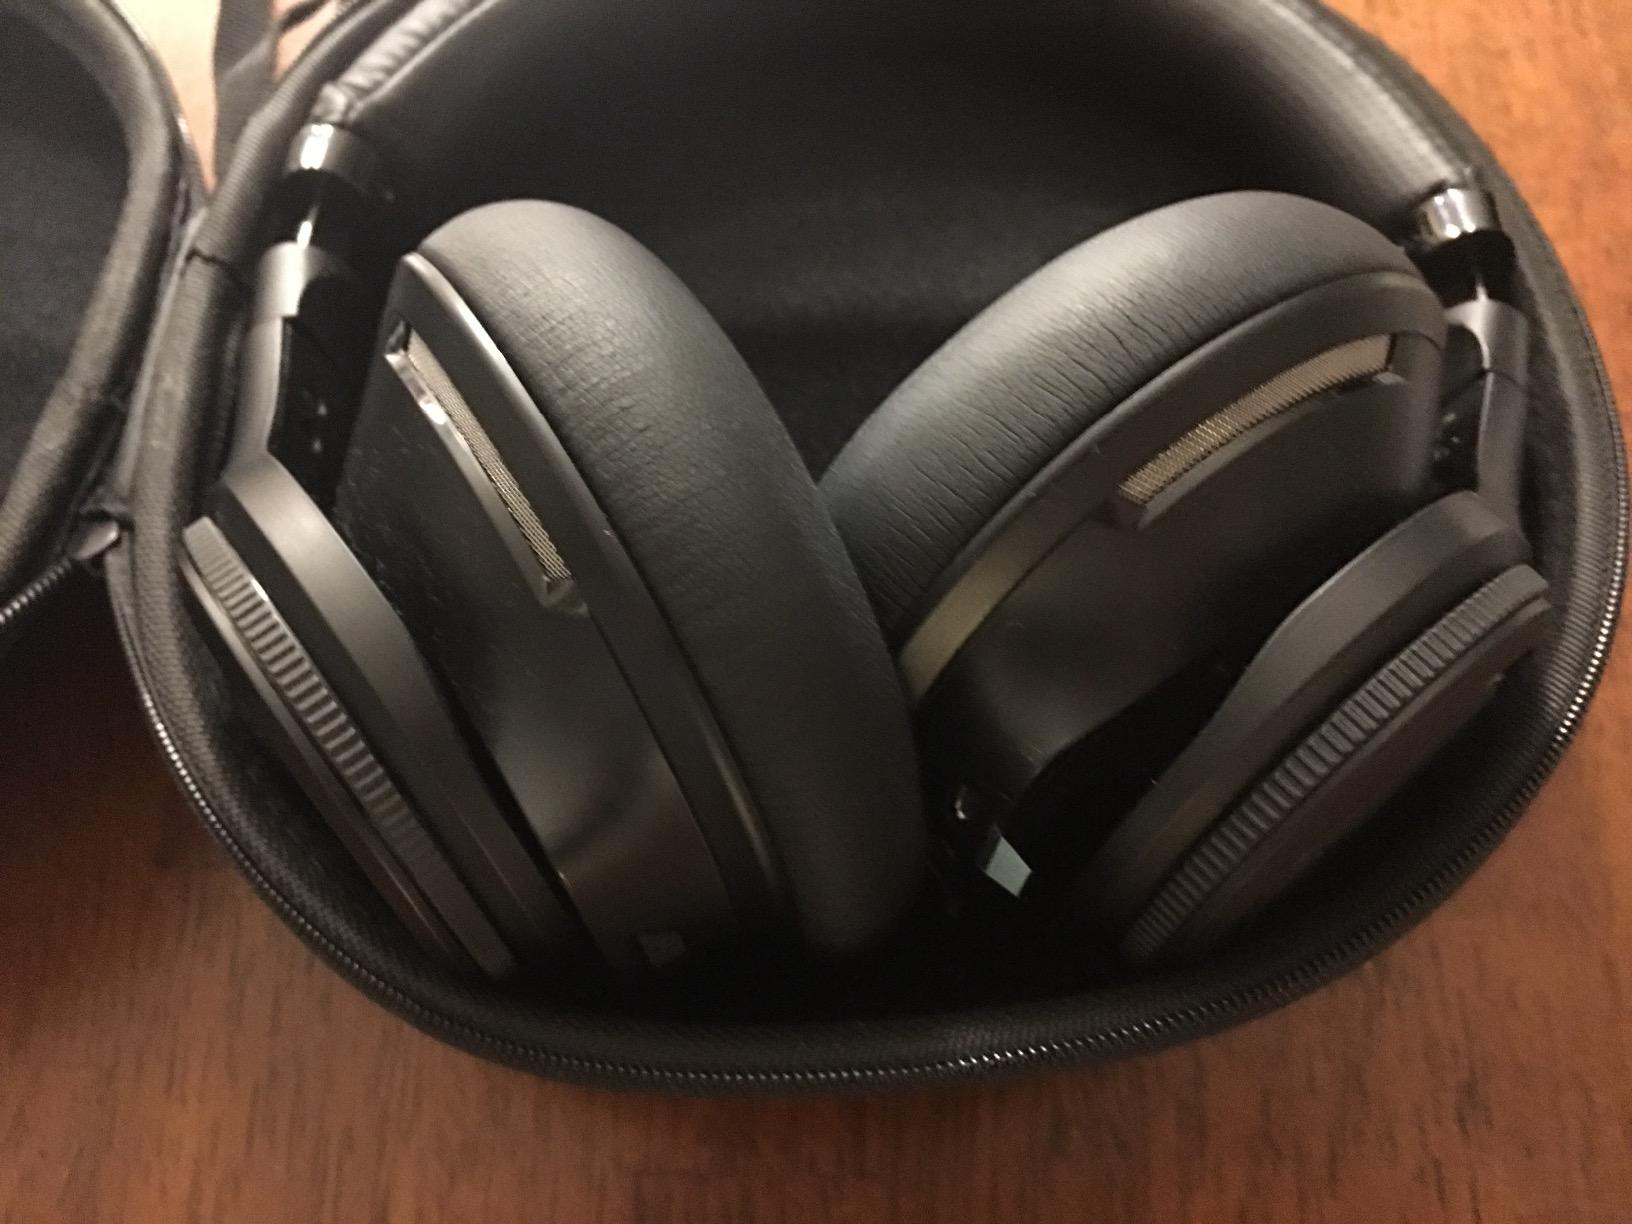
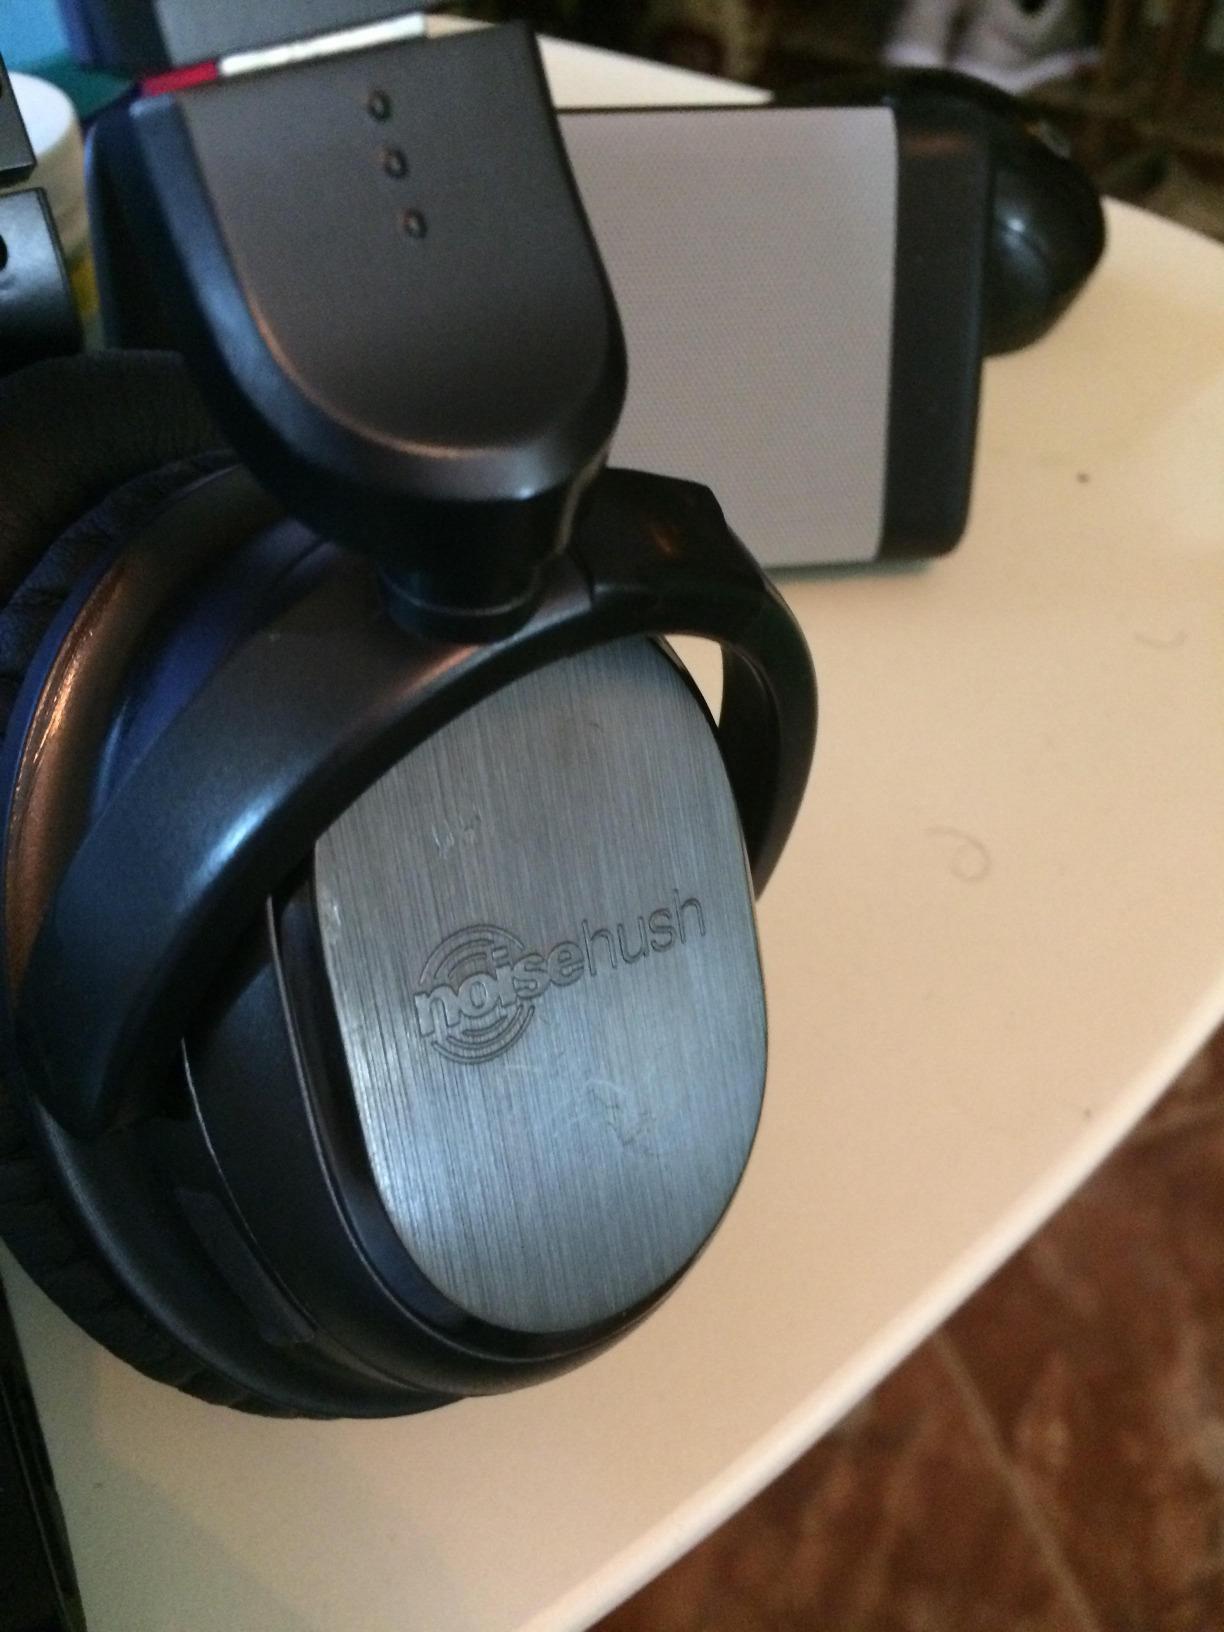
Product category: headphones
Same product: no